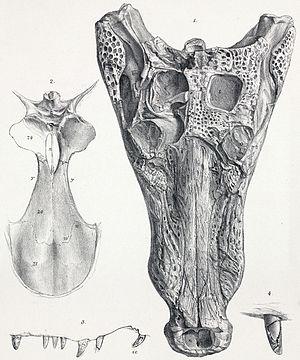
Le faciès purbeckien est un faciès sédimentaire de calcaires souvent fins, de marnes, d'argiles et d'évaporites, déposé dans des environnements peu profonds souvent de type laguno-lacustres. Son âge couvre la partie terminale du Tithonien et la partie inférieure du Berriasien. Le faciès purbeckien affleure sur de grandes étendues.